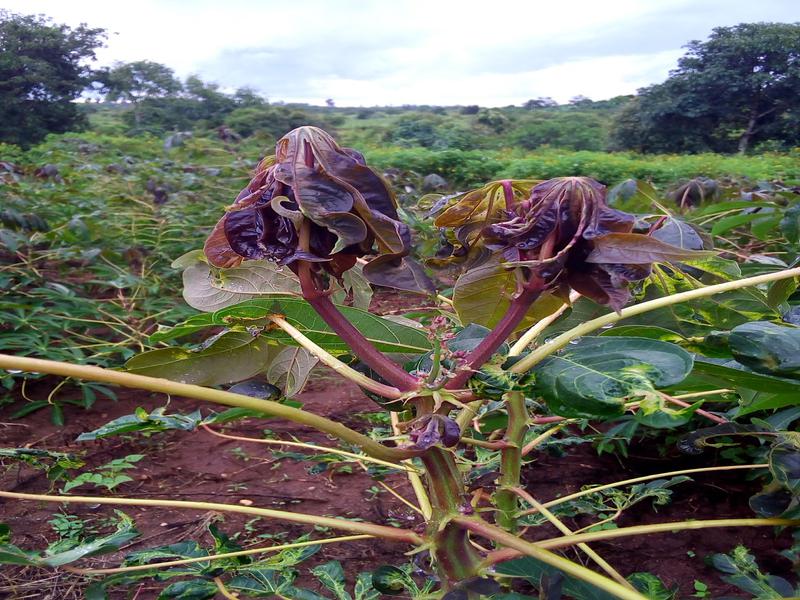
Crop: cassava
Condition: mosaic_disease